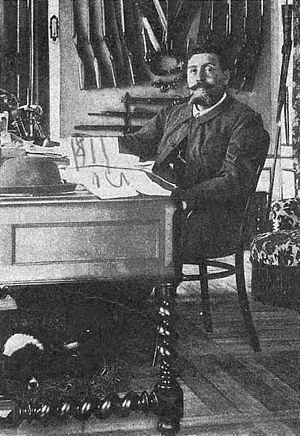
Louis-Henri Boussenard est un écrivain français, auteur de romans d'aventure, né le 4 octobre 1847 à Escrennes et mort le 11 septembre 1910 à Orléans.